Mount Dora, Florida

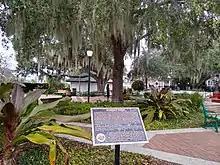
Sunset Park in Mount Dora, Florida in 2019

Gilbert Park is located at the intersection of Tremain Street and Liberty Avenue. This park was named for its donor, Mr. Earl Gilbert. The park includes a barbecue area, several pavilions, and a large playground. The park has recently gone through renovations, which included two new pavilions, upgraded restrooms, new landscaping, and improved parking. The "Wood Wonderland" playground was updated and expanded.